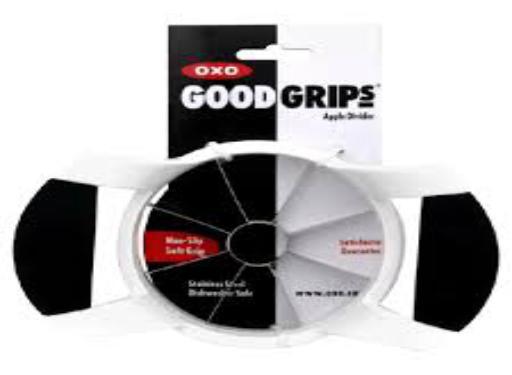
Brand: good grips
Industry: Necessities